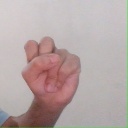
अक्षर: स